Jean-François Mocquard

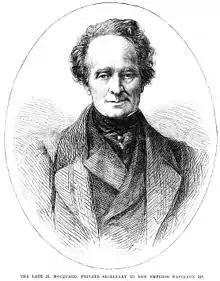

Jean-François Mocquard (1791-1864) was a French lawyer and politician. He served as a member of the French Senate from 1863 to 1864. He also served as the chief-of-staff to Emperor Napoleon III. He was buried at the Père Lachaise Cemetery.